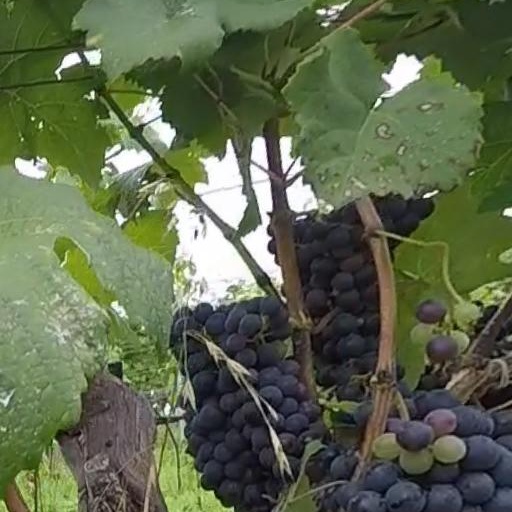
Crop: grape